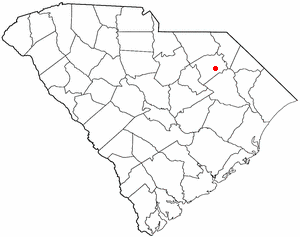
La ville de Darlington est le siège du comté de Darlington, situé en Caroline du Sud, aux États-Unis. En 2016, sa population était de 6 117 habitants. Elle fait partie de l'aire métropolitaine de Florence.